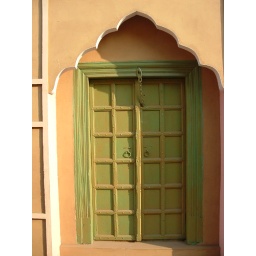
The door of an old house in pind